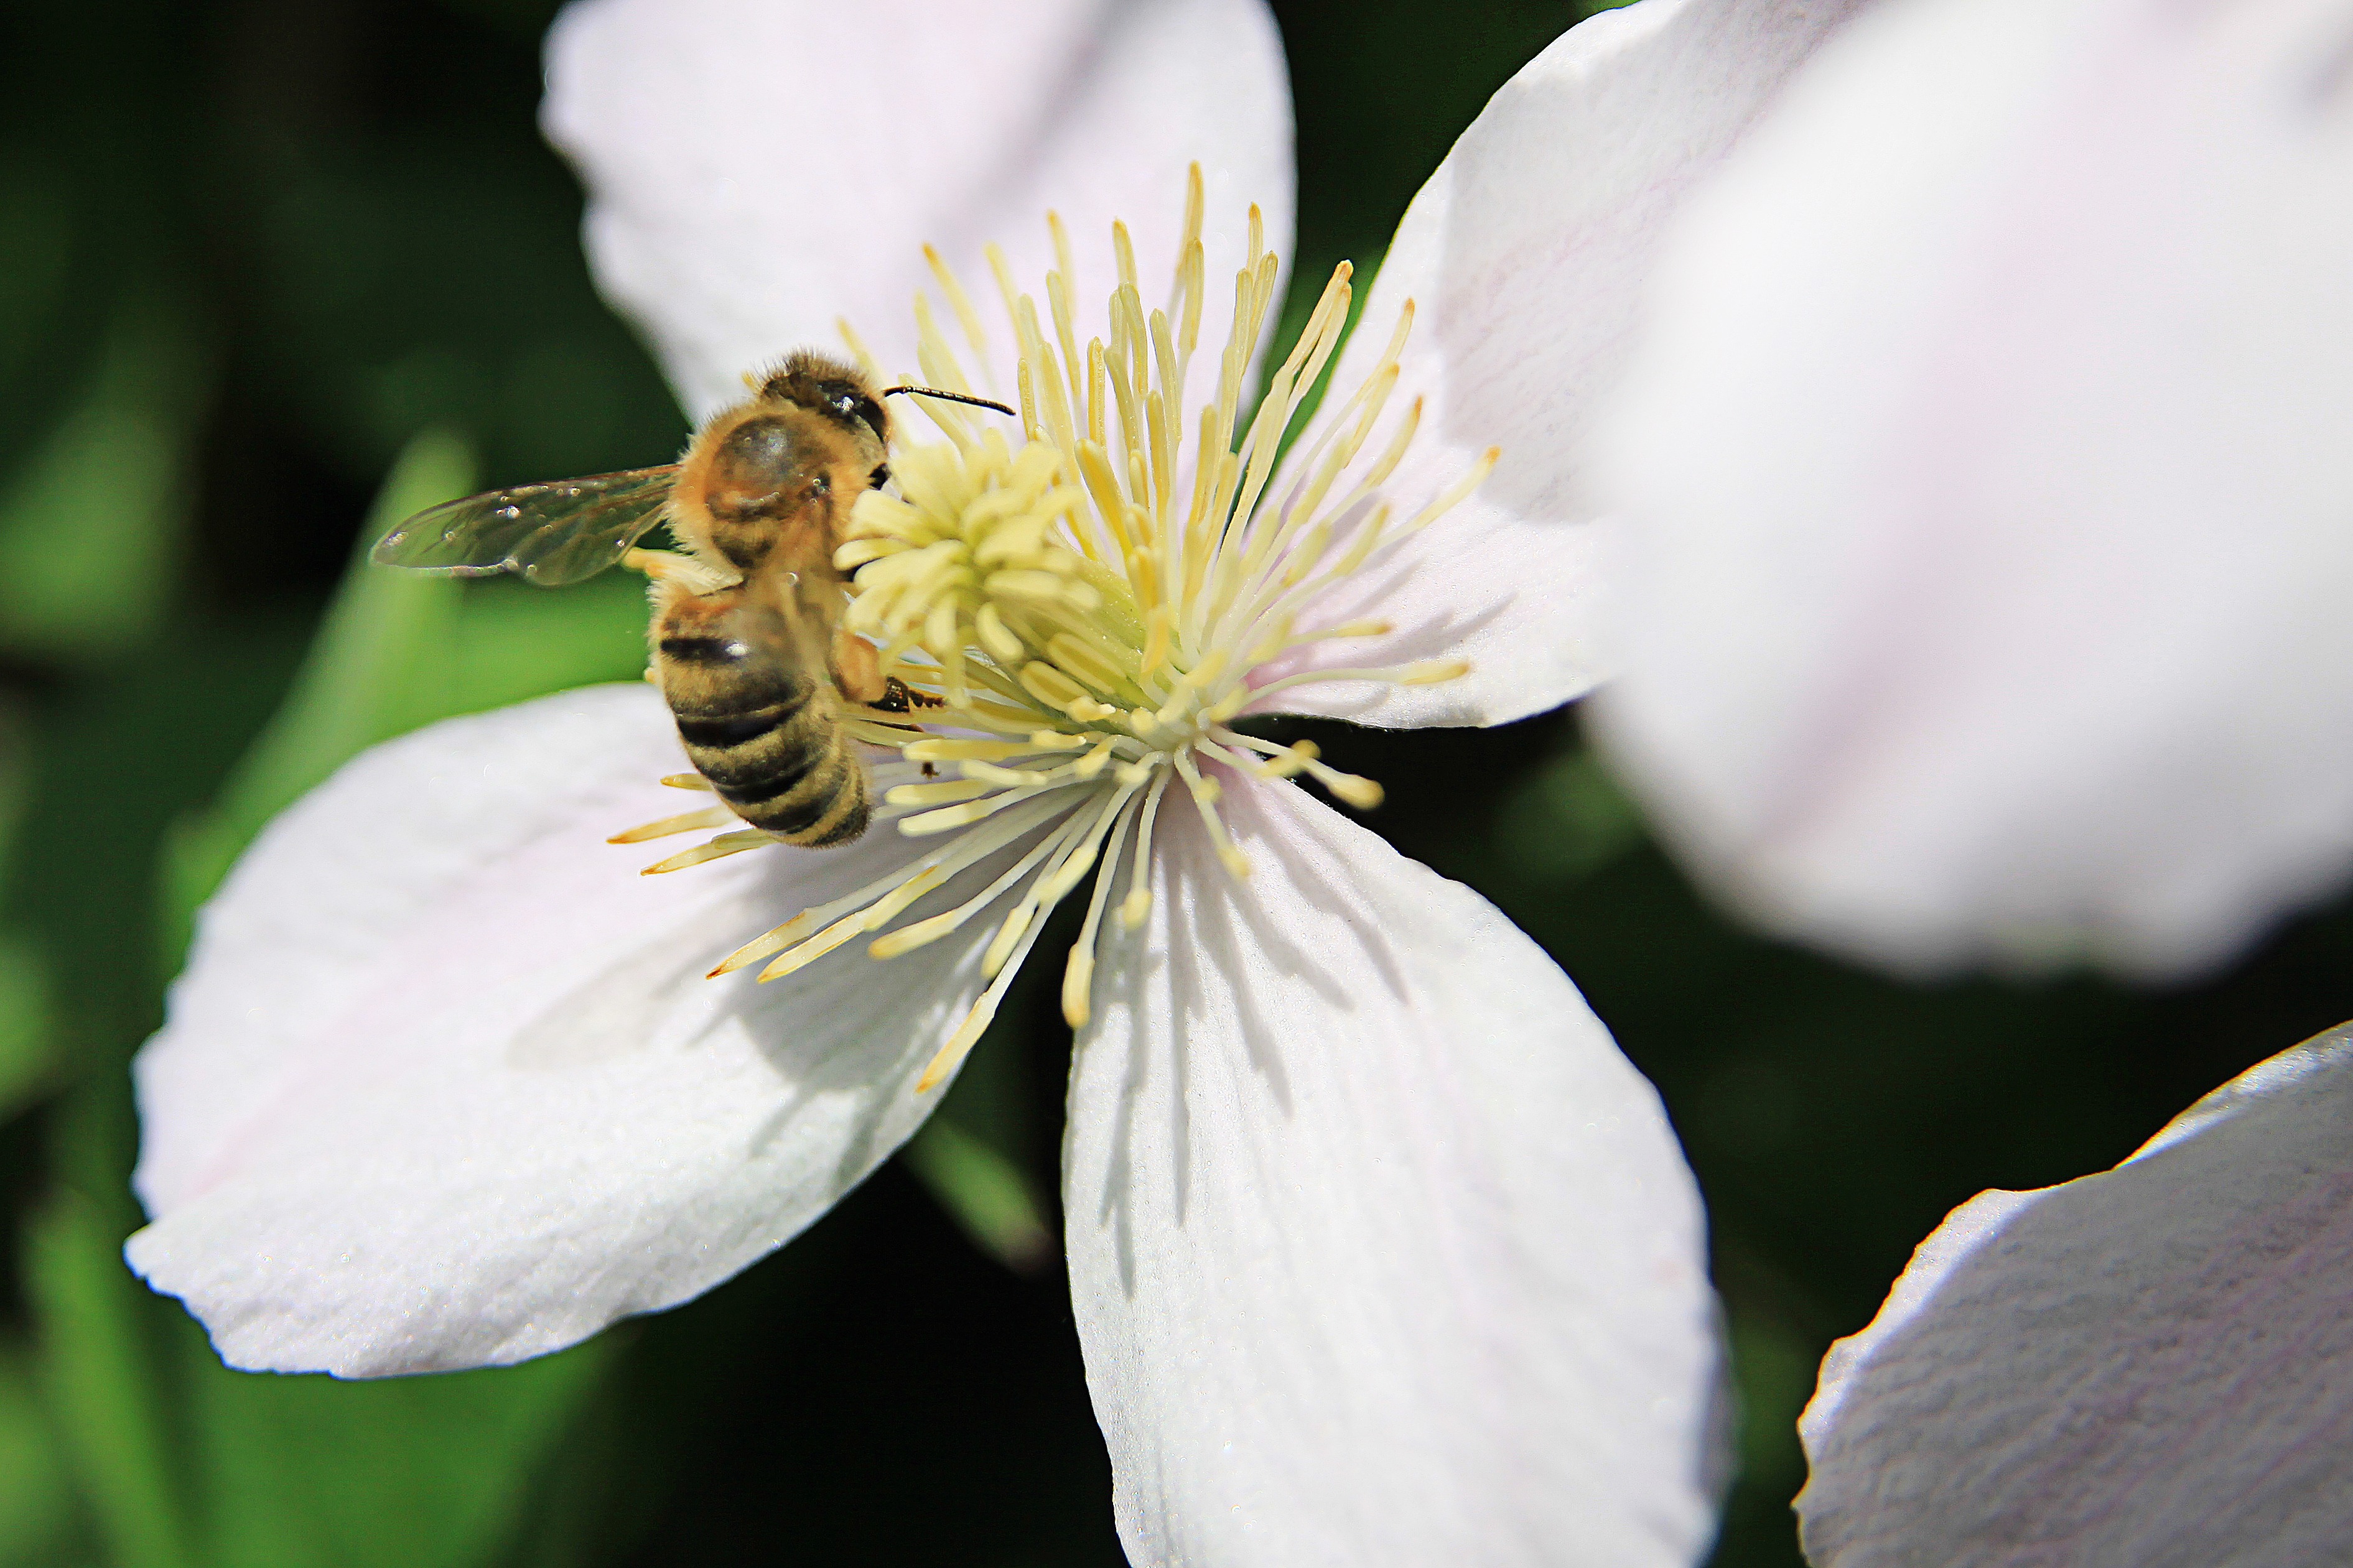
nature, blossom, plant, photography, flower, petal, bloom, pollen, color, insect, macro, botany, yellow, pink, flora, fauna, invertebrate, sprinkle, wildflower, flowers, close up, pistil, bee, beautiful, bumblebee, nectar, macro photography, honey bee, flying insects, pollinator, membrane winged insect